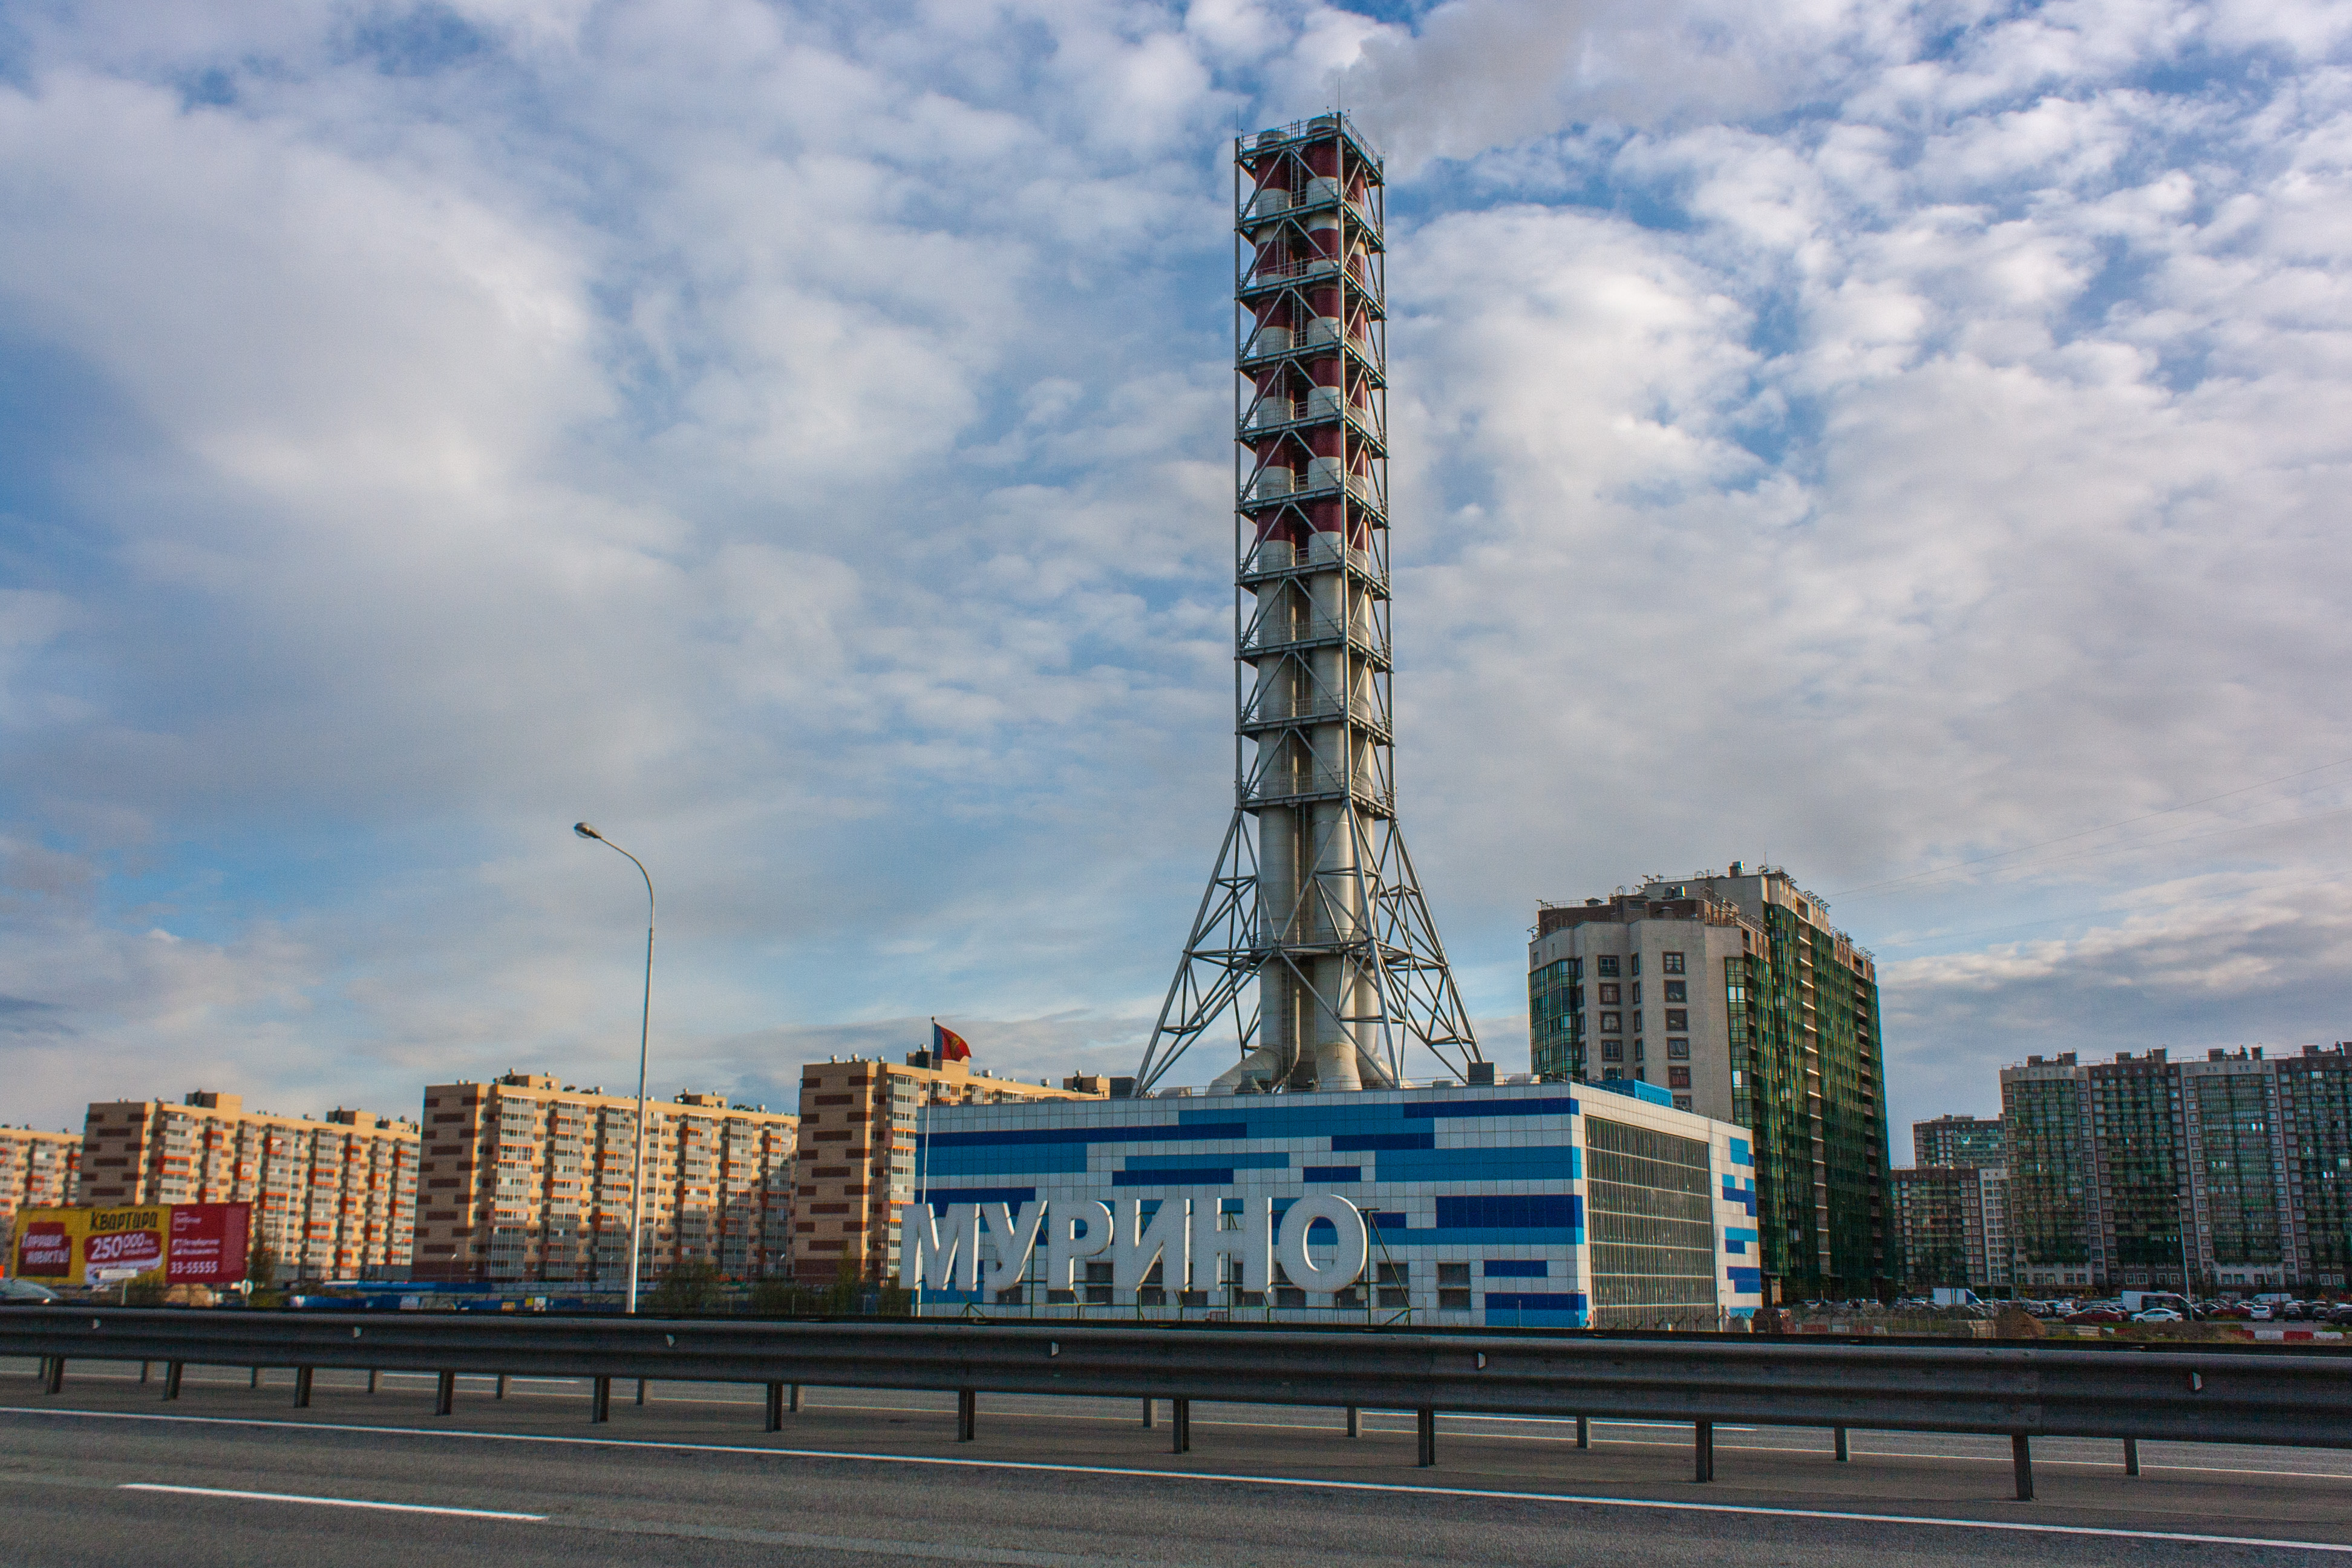
street, sky, tower, landmark, metropolitan area, city, skyscraper, architecture, tower block, cloud, urban area, building, tourist attraction, metropolis, tourism